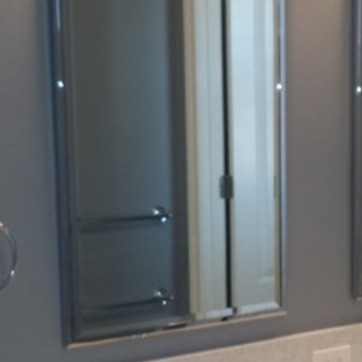
Material: mirror